Elinor Donahue

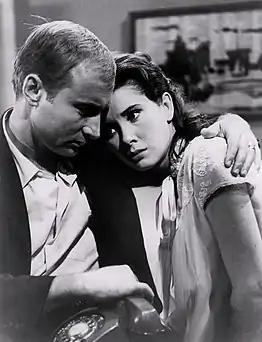
Nick Adams and Elinor Donahue on "General Electric Theater" in 1961.

Donahue achieved stardom for her role as the elder daughter, Betty, on the television family series "Father Knows Best", which aired from 1954 to 1960. Her co-stars were Robert Young, Jane Wyatt, Billy Gray as her younger brother, James "Bud" Anderson Jr., and Lauren Chapin as her younger sister, Kathy.